Vana Parva

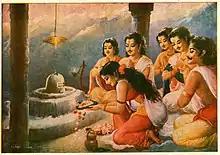
The Pandavas and Draupadi worshipping Shiva during their exile, a scene from the Vana Parva

The Vana Parva ("Book of the Forest") is the third of the eighteen "parvas" (books) of the Indian epic "Mahabharata". Vana Parva traditionally has 21 parts and 324 chapters. The critical edition of Vana Parva contains 16 parts and 299 chapters.